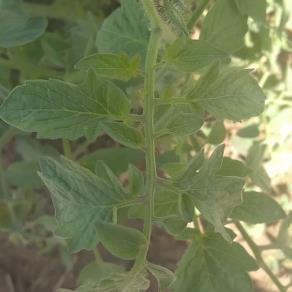
Crop: Tomato
Condition: healthy-leaf